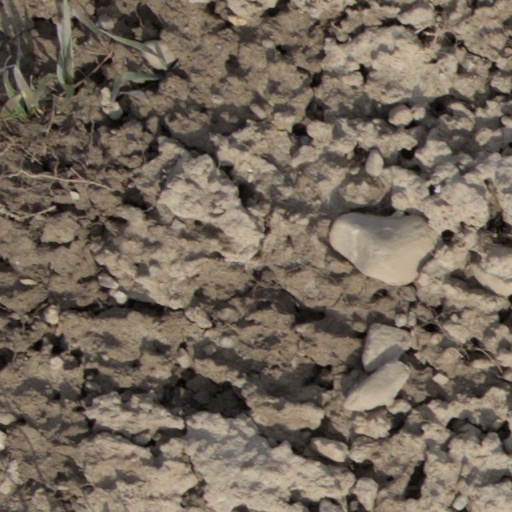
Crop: wheat